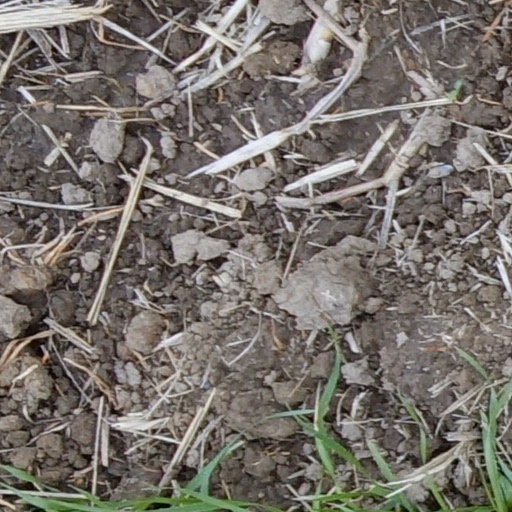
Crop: wheat